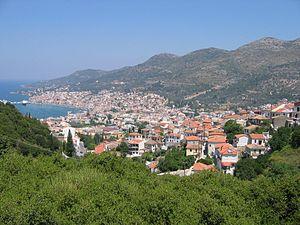
Vathý ou Vathi est la capitale du Nome de Samos sur l'île de Samos en Grèce.